McDonnell Douglas F-4 Phantom II

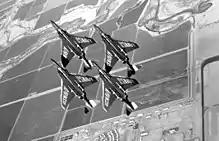
The Blue Angels flew the F-4J, 1969–1974

On 30 December 1960, VF-121 "Pacemakers" at NAS Miramar became the first Phantom operator with its F4H-1Fs (F-4As). The VF-74 "Be-devilers" at NAS Oceana became the first deployable Phantom squadron when it received its F4H-1s (F-4Bs) on 8 July 1961. The squadron completed carrier qualifications in October 1961 and Phantom's first full carrier deployment between August 1962 and March 1963 aboard . The second deployable U.S. Atlantic Fleet squadron to receive F-4Bs was the VF-102 "Diamondbacks", who promptly took their new aircraft on the shakedown cruise of . The first deployable U.S. Pacific Fleet squadron to receive the F-4B was the VF-114 "Aardvarks", which participated in the September 1962 cruise aboard .